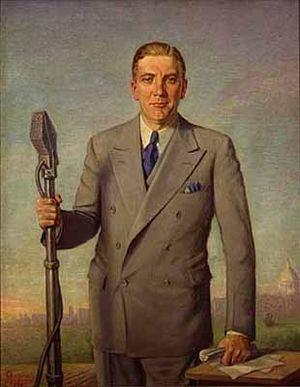
Le gouverneur du Minnesota est le chef de la branche exécutive de l'État américain du Minnesota.